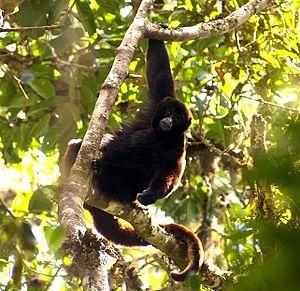
Le Singe laineux à queue jaune ou lagotriche à queue jaune est la seule espèce du genre Oreonax, famille des Atelidae. C'est un singe endémique du Pérou. En danger critique, il n'en reste qu'une centaine d'individus.